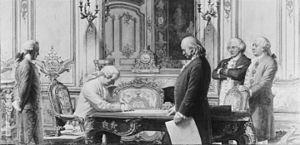
Cette page concerne l’année 1778 du calendrier grégorien.